James Baldwin

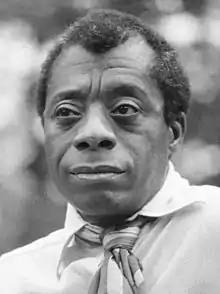
Baldwin in 1969

James Arthur Baldwin (né Jones; August 2, 1924 – December 1, 1987) was an American writer and civil rights activist who garnered acclaim for his essays, novels, plays, and poems. His 1953 novel "Go Tell It on the Mountain" has been ranked by "Time" magazine as one of the top 100 English-language novels. His 1955 essay collection "Notes of a Native Son" helped establish his reputation as a voice for human equality. Baldwin was an influential public figure and orator, especially during the civil rights movement in the United States.